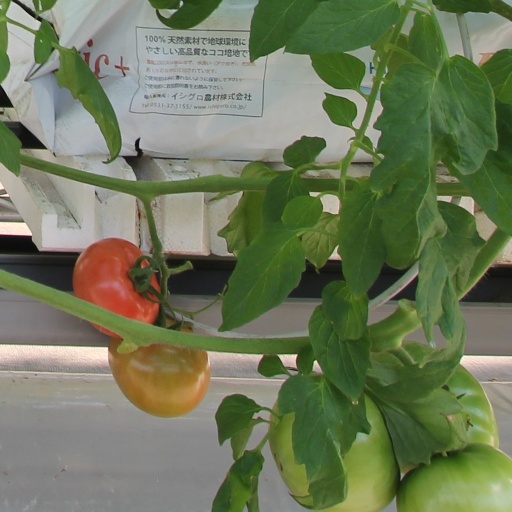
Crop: tomato